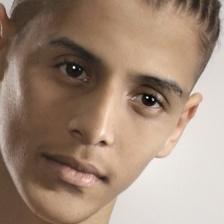
Label: faces